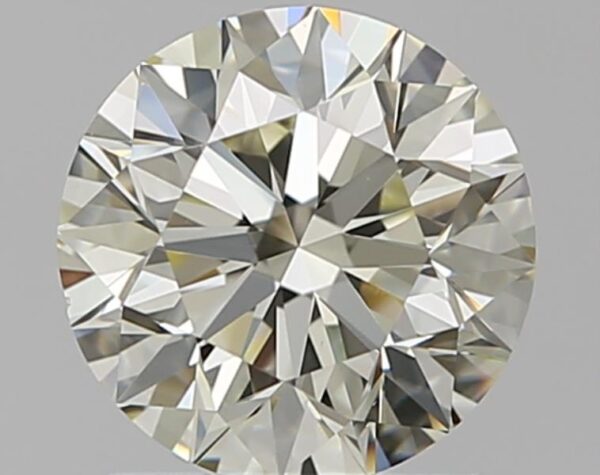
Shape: round
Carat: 1.2
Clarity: VS1
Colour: M
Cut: EX
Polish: EX
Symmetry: EX
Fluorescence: N
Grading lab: GIA
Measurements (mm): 6.69 x 6.74 x 4.27